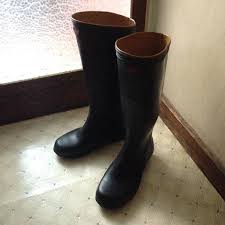
Waste category: shoes